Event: Nepal Earthquake
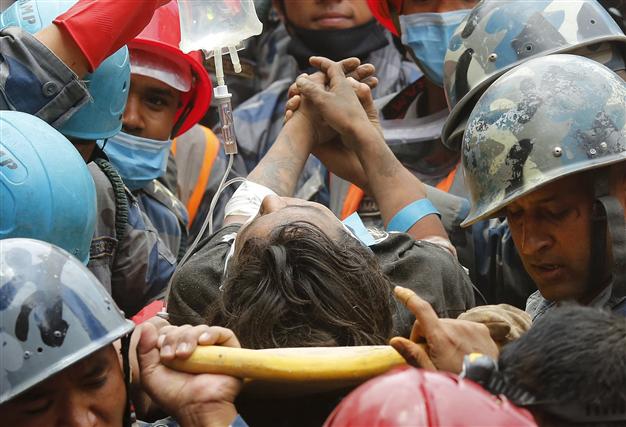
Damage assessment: no_damage